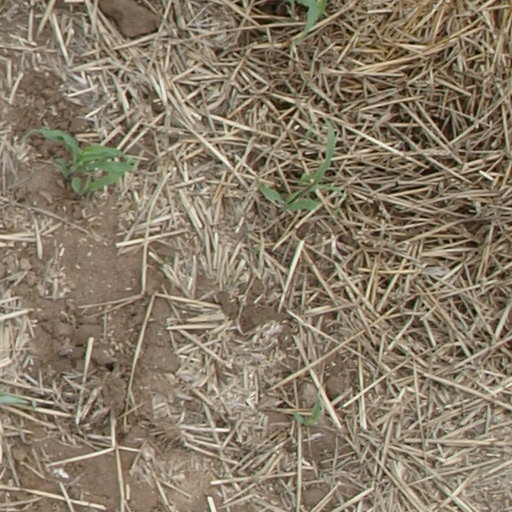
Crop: maize; corn